Stockton's Wing

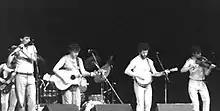

Stockton's Wing are an Irish band formed in 1977 by four All-Ireland champion musicians; Paul Roche on flute/whistle, Maurice Lennon on fiddle, Tommy Hayes on bodhran, and Kieran Hanrahan on banjo/mandolin, along with Tony Callinan on guitar and vocals. They have collaborated with well known artists including Christy Moore, "as well as more than a dozen musicians who have worked to create an impressive collection of work". Their style has been described as including "Irish folk, melancholic ballads, upbeat jigs, and modern pop". Stockton's Wing have supported artists including Michael Jackson and Prince.